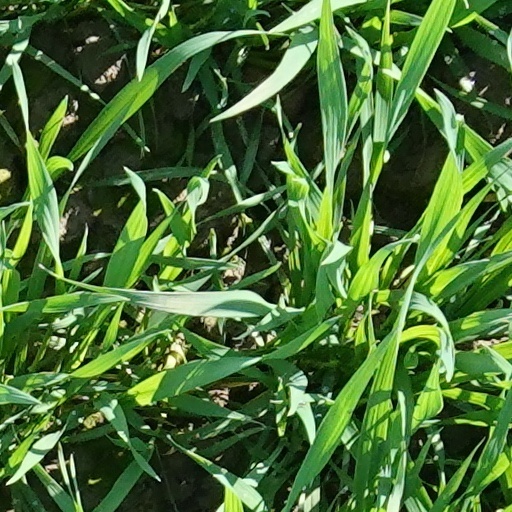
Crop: wheat